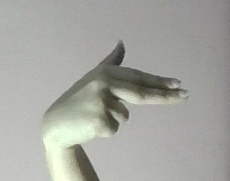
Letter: ghain